Solar power in Australia

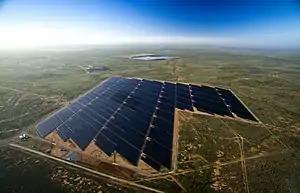
Broken Hill Solar Plant, New South Wales, 2016

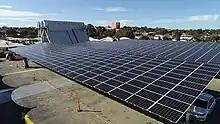
Solar car park installed in a commercial shopping centre, 2020

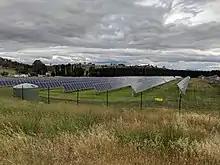
Mount Majura Solar Farm, 2017

Solar power is a major contributor to electricity supply in Australia. As of March 2025, Australia's over 4.09 million solar PV installations had a combined capacity of 40.6 GW photovoltaic (PV) solar power. Solar accounted for 19.6% (or 46.7 TWh) of Australia's electrical energy production in the National Electricity Market and South West Interconnected System in 2024.